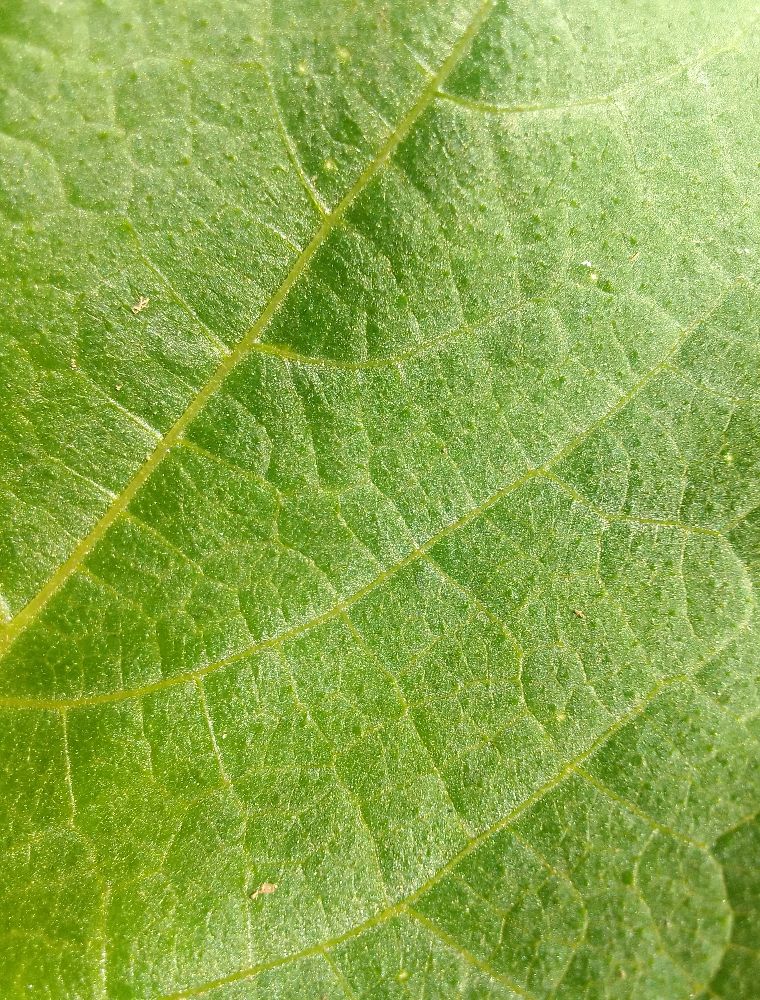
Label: healthy